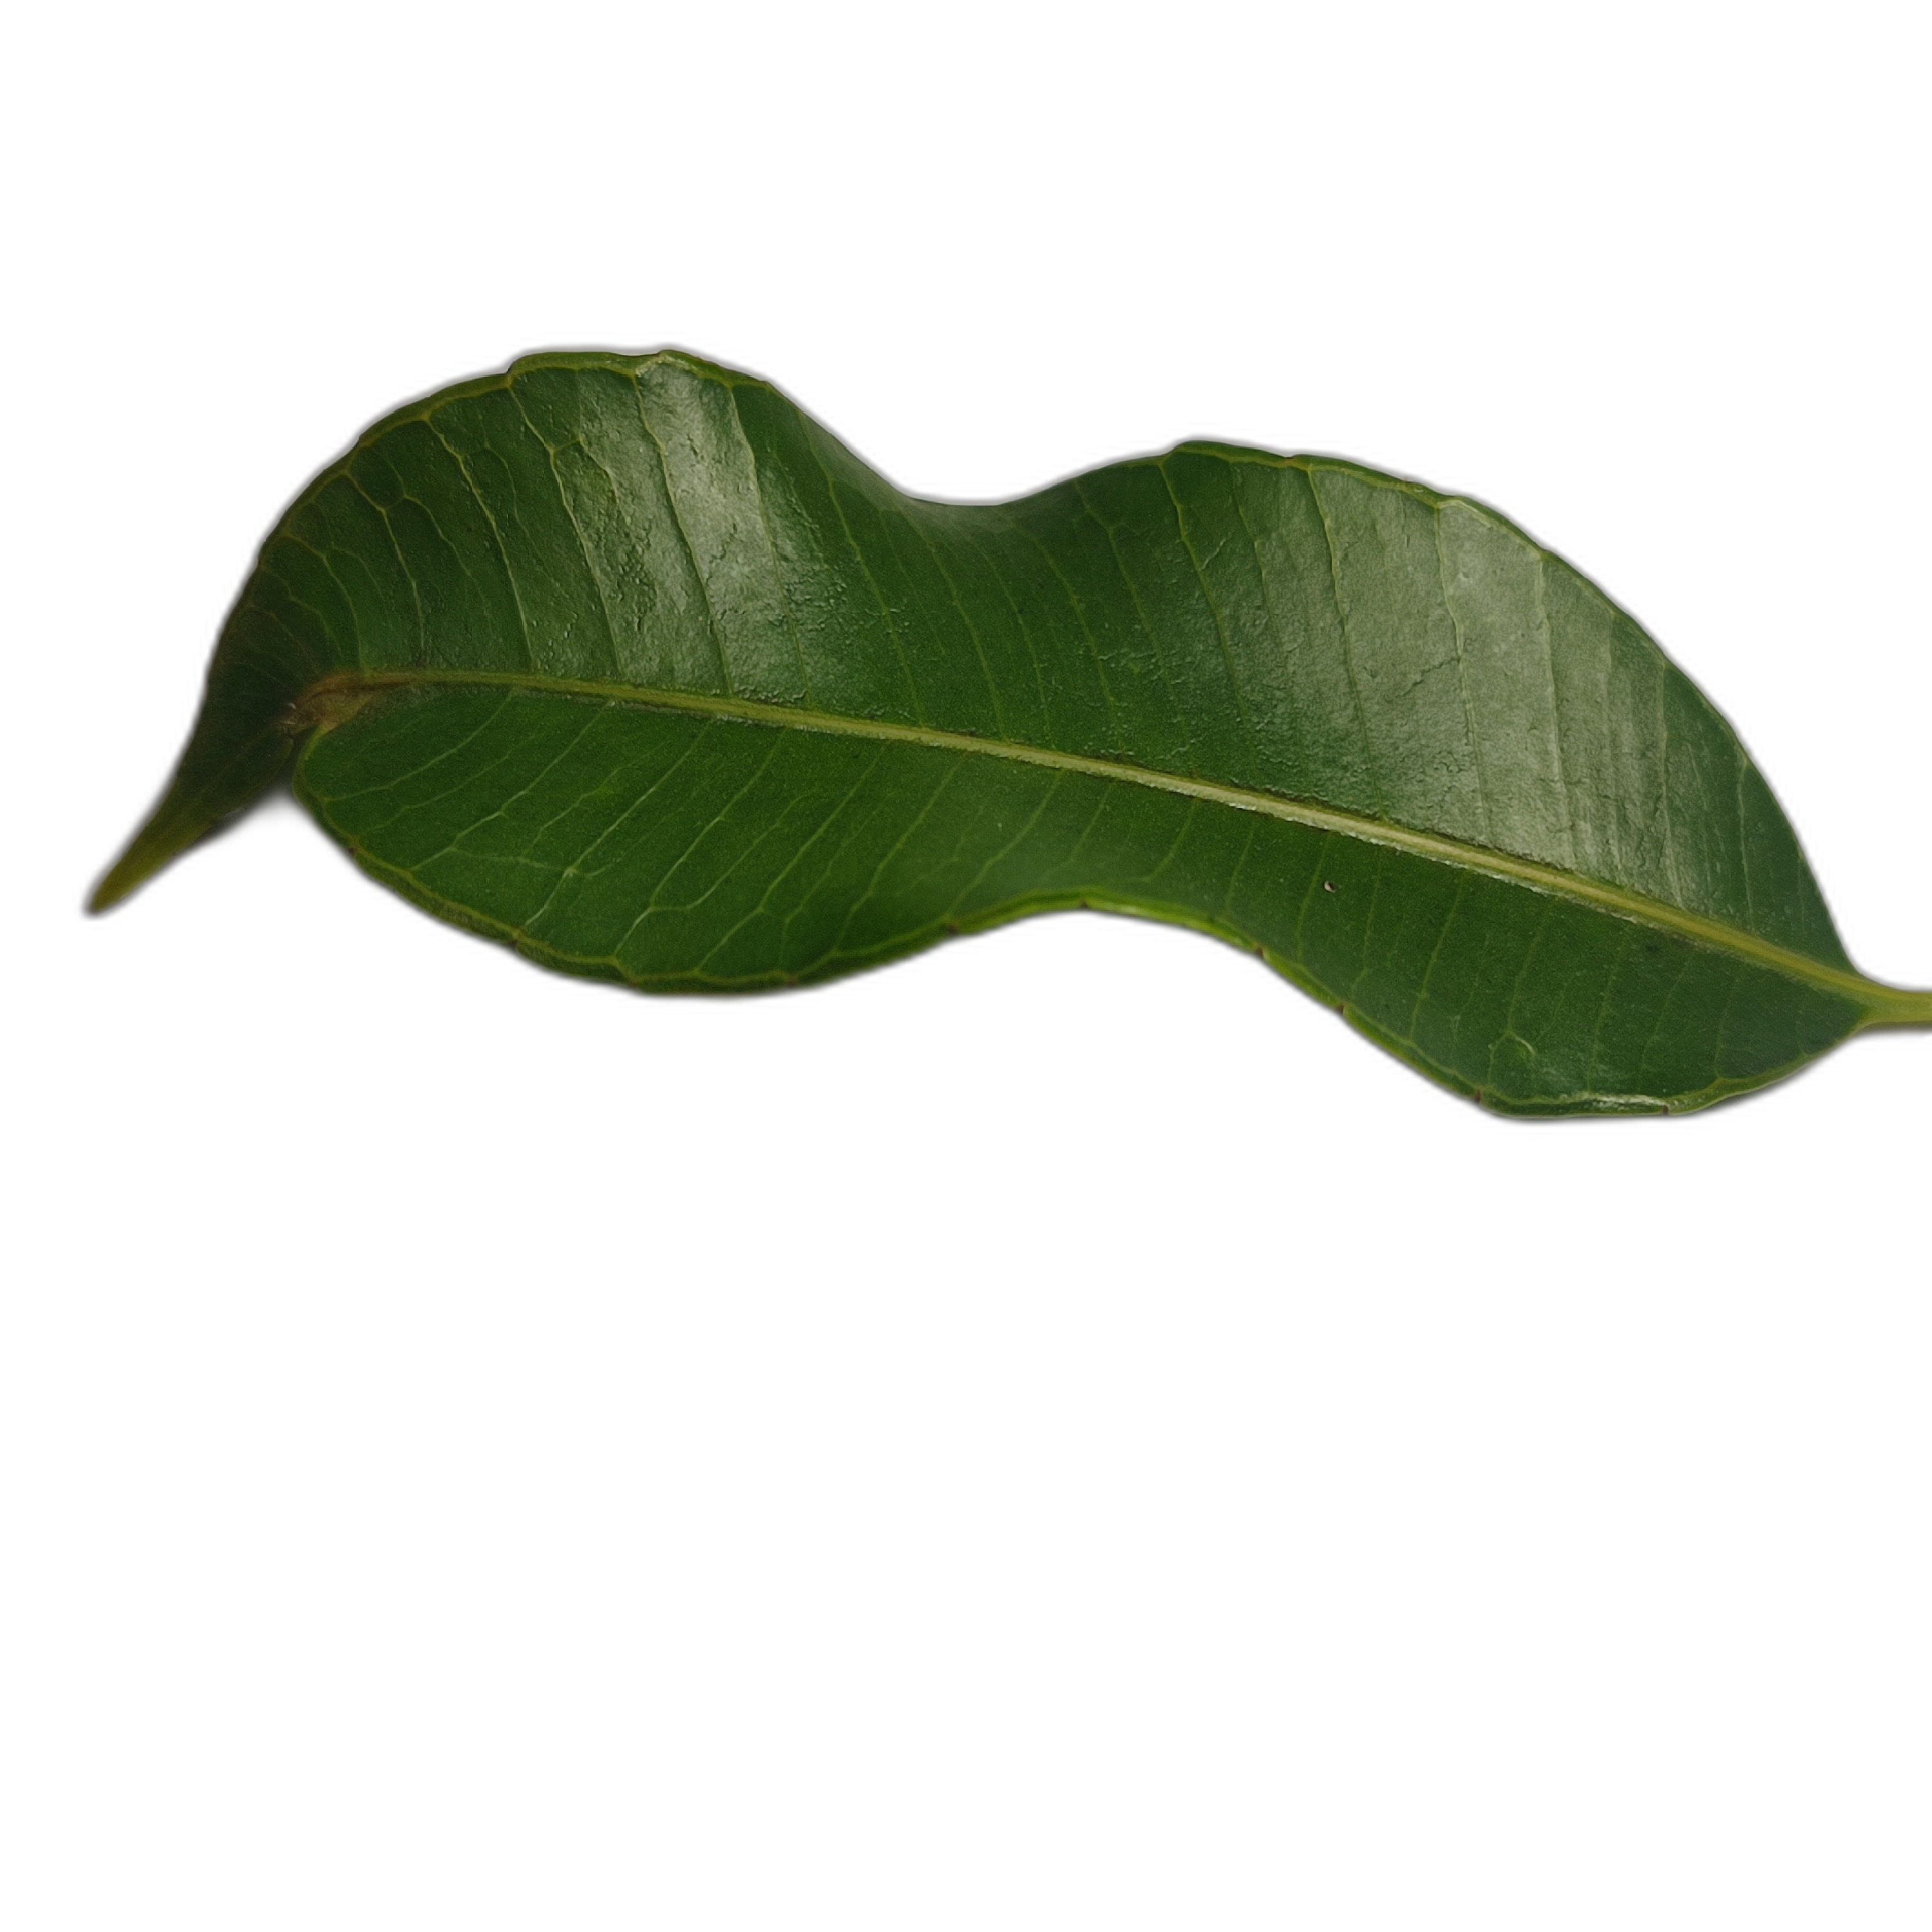
Label: healthy